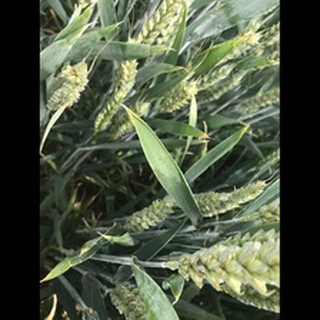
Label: healthy_wheat